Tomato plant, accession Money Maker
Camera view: vertical (180 deg); turntable rotation: 240 degrees
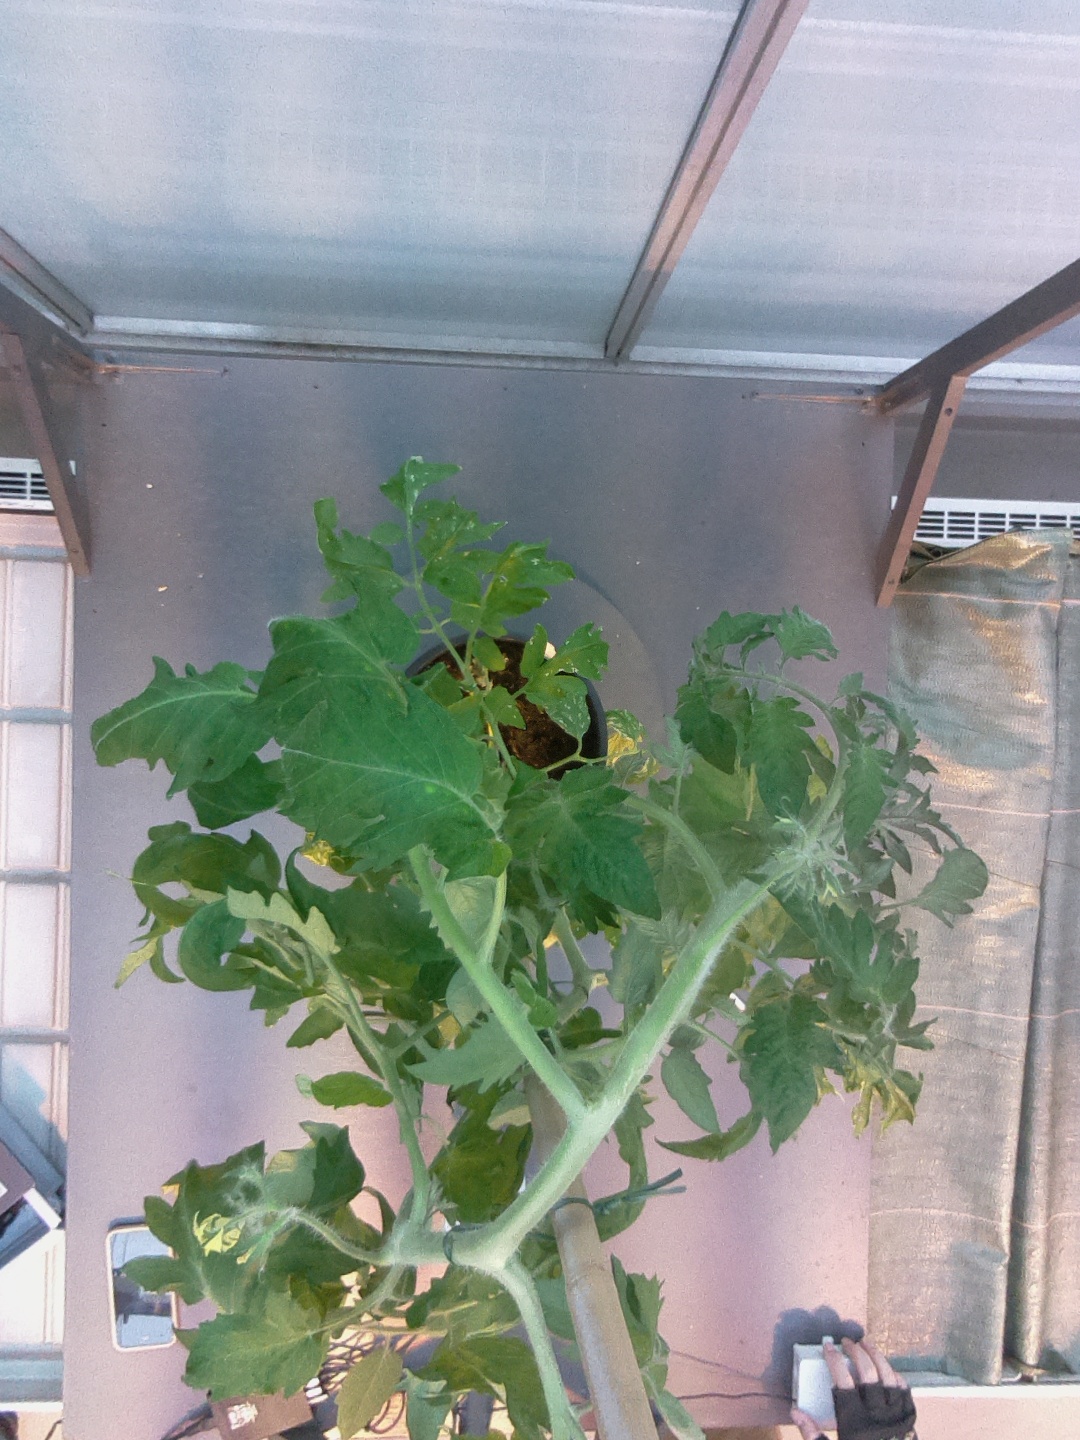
BBCH growth stage 69: End of flowering, 90%-100% of flowers open, more petals falling